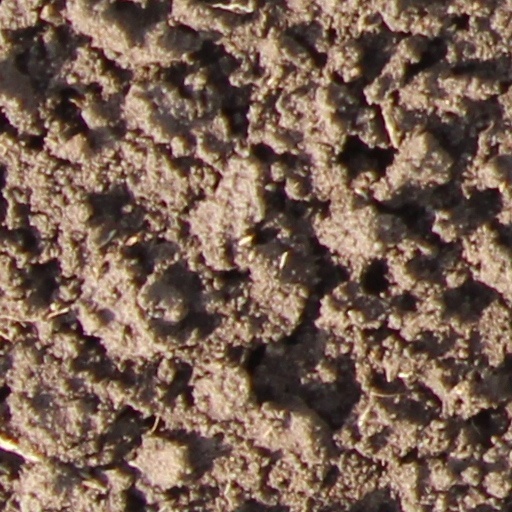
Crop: wheat